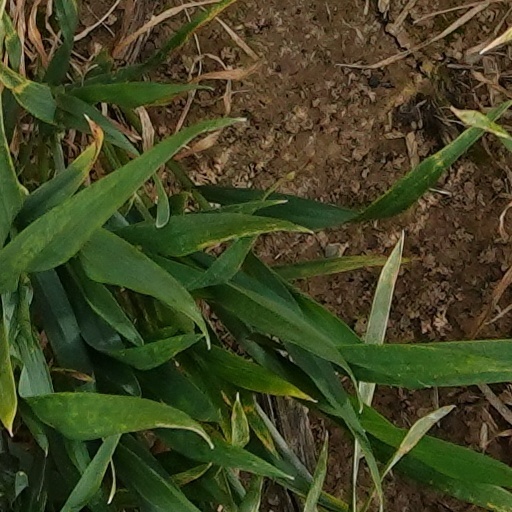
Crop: wheat